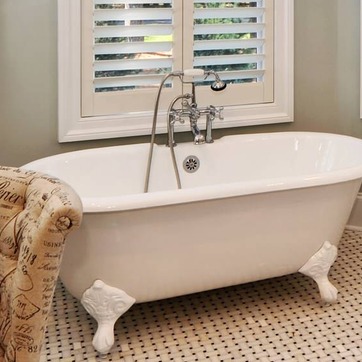
Material: ceramic